Israel Goodovitch

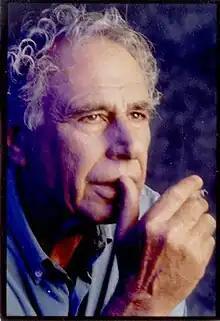
Israel Goodovitch (2003)

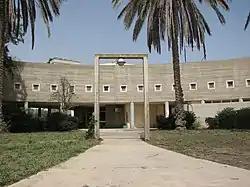
Dining hall, Kibbutz Kerem Shalom

Israel Meir Goodovitch (born 1934) is an Israeli architect and urban designer who created remarcable Modernist designs and concepts, but is better known in Israel for his short stint as City Engineer of Tel Aviv-Yafo.